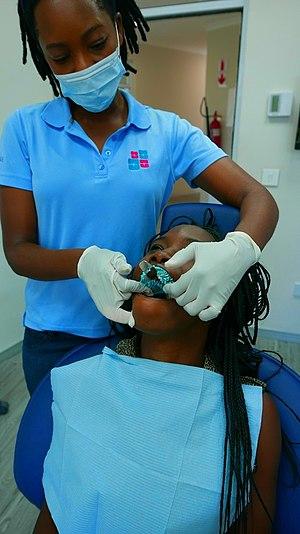
L'orthodontie est une spécialité dentaire vouée à la correction des mauvaises postures des mâchoires et des dents afin d'optimiser l'équilibre postural entre les structures osseuses, l'occlusion, ainsi que le développement des bases osseuses dans un but fonctionnel et esthétique.